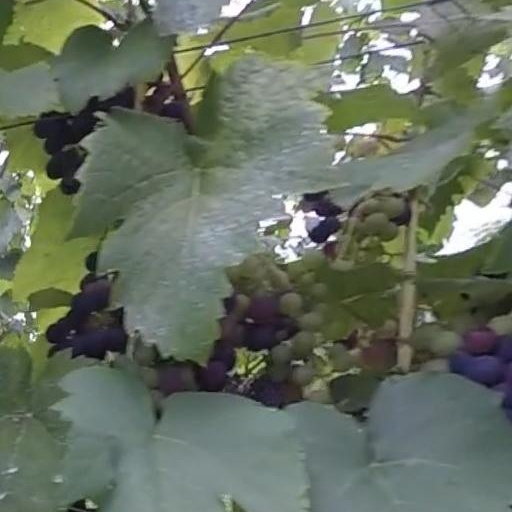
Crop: grape